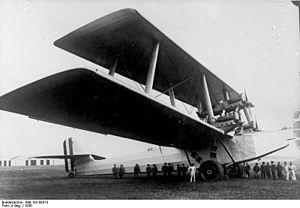
Le Caproni Ca.90 était un prototype de bombardier lourd italien conçu et construit par Caproni. Quand il effectua son premier vol en 1929, il était le plus grand avion du monde.